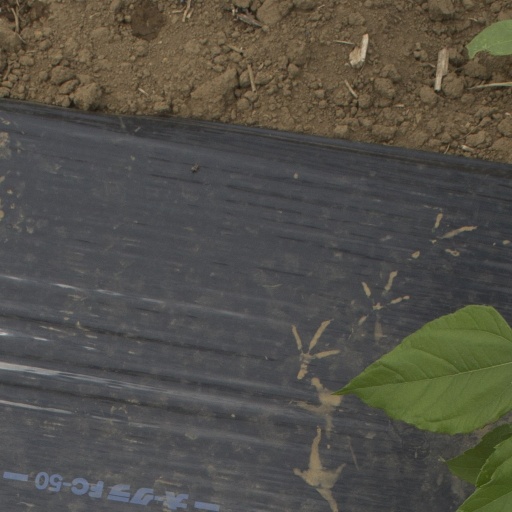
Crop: Jerusalem artichoke